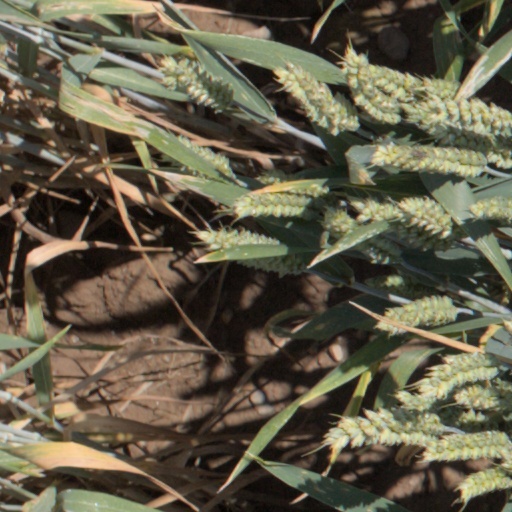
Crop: wheat